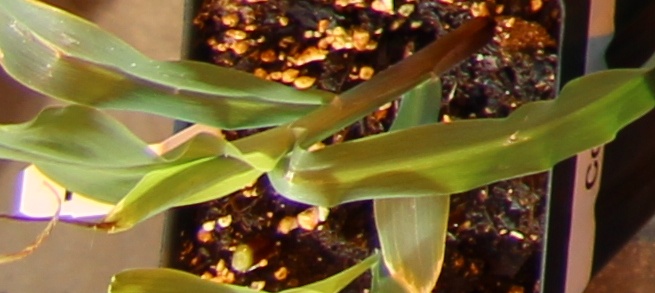
Label: Corn